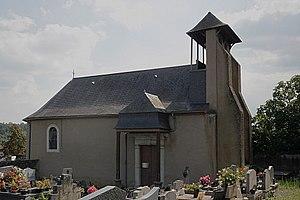
L'église d'Angos dans les Hautes-Pyrénées, France et son clocher-mur.
Églises possédant un clocher-mur, ou clocher à peigne, clocher-arcade ou campenard.
Angos est une commune française située dans le département des Hautes-Pyrénées, en région Occitanie.